Indian Maltese

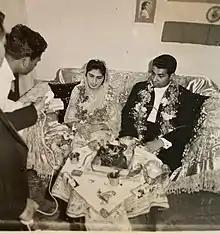
Sindhi wedding in Malta in 1958

The Indian community in Malta, which consists of around 7,000 people in 2023, is just under 0.5 percent of the population of Malta. Some families have been living in Malta since the country was a Crown colony.